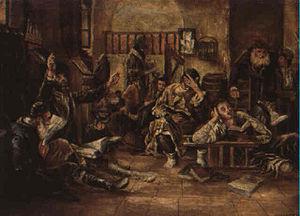
Le neuvième jour du mois d’av est la date correspondant selon la tradition rabbinique au « jeûne du cinquième mois » évoqué dans le Livre de Zacharie. C'est le plus strict des quatre jeûnes d'institution prophétique.